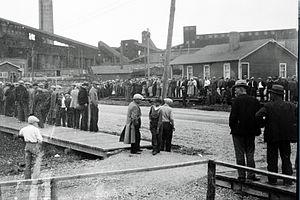
La grève des «
La grève des Fros est l'ensemble des événements entourant la cessation concertée du travail des mineurs de fond, principalement immigrants, de la mine Horne, propriété de la Noranda Mines, à Rouyn-Noranda du 12 juin au 22 juin 1934.
Cet article traite des événements qui se sont produits durant l'année 1934 au Québec.
Le communisme au Québec est un mouvement basé sur l'idée socio-politique du rejet de l'ordre social, politique et économique capitaliste libéral établi pour la notion du commun ; ultimement la mise en commun des moyens de production et d'échange et la suppression des classes sociales, de l'État et de la propriété privée sur le territoire québécois et ailleurs.